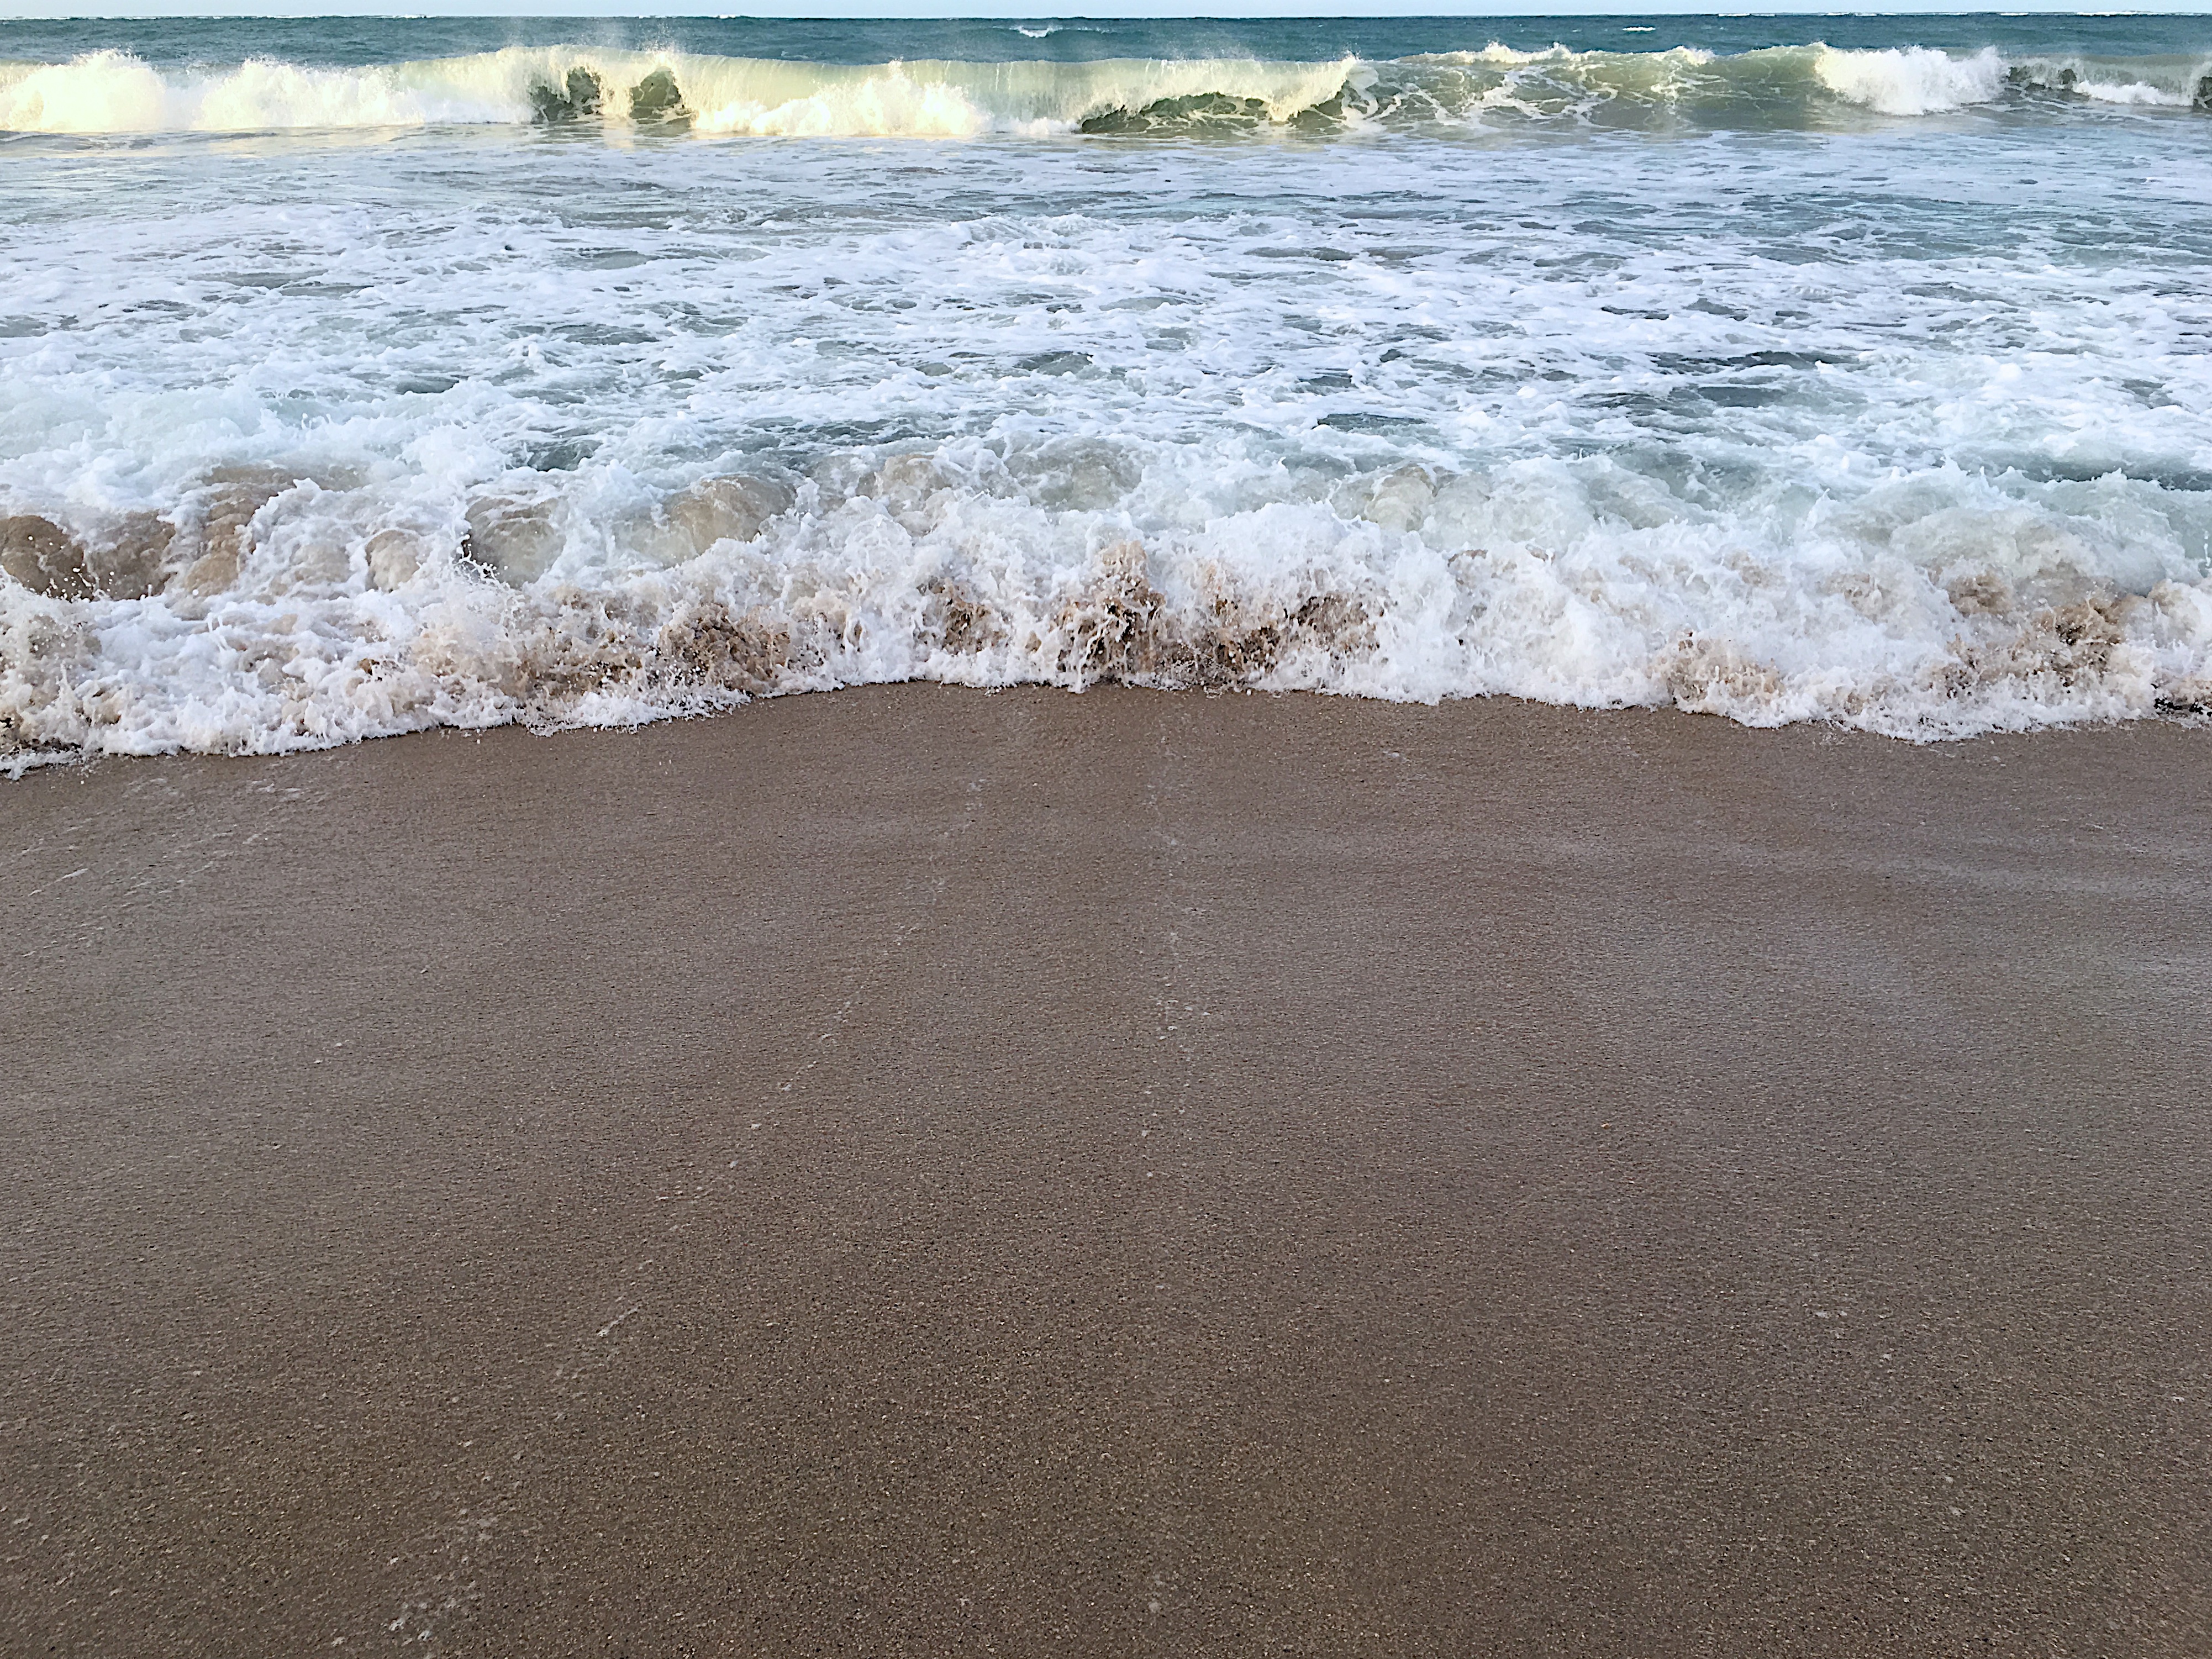
beach, sea, coast, water, sand, rock, ocean, shore, wave, material, body of water, mudflat, wind wave